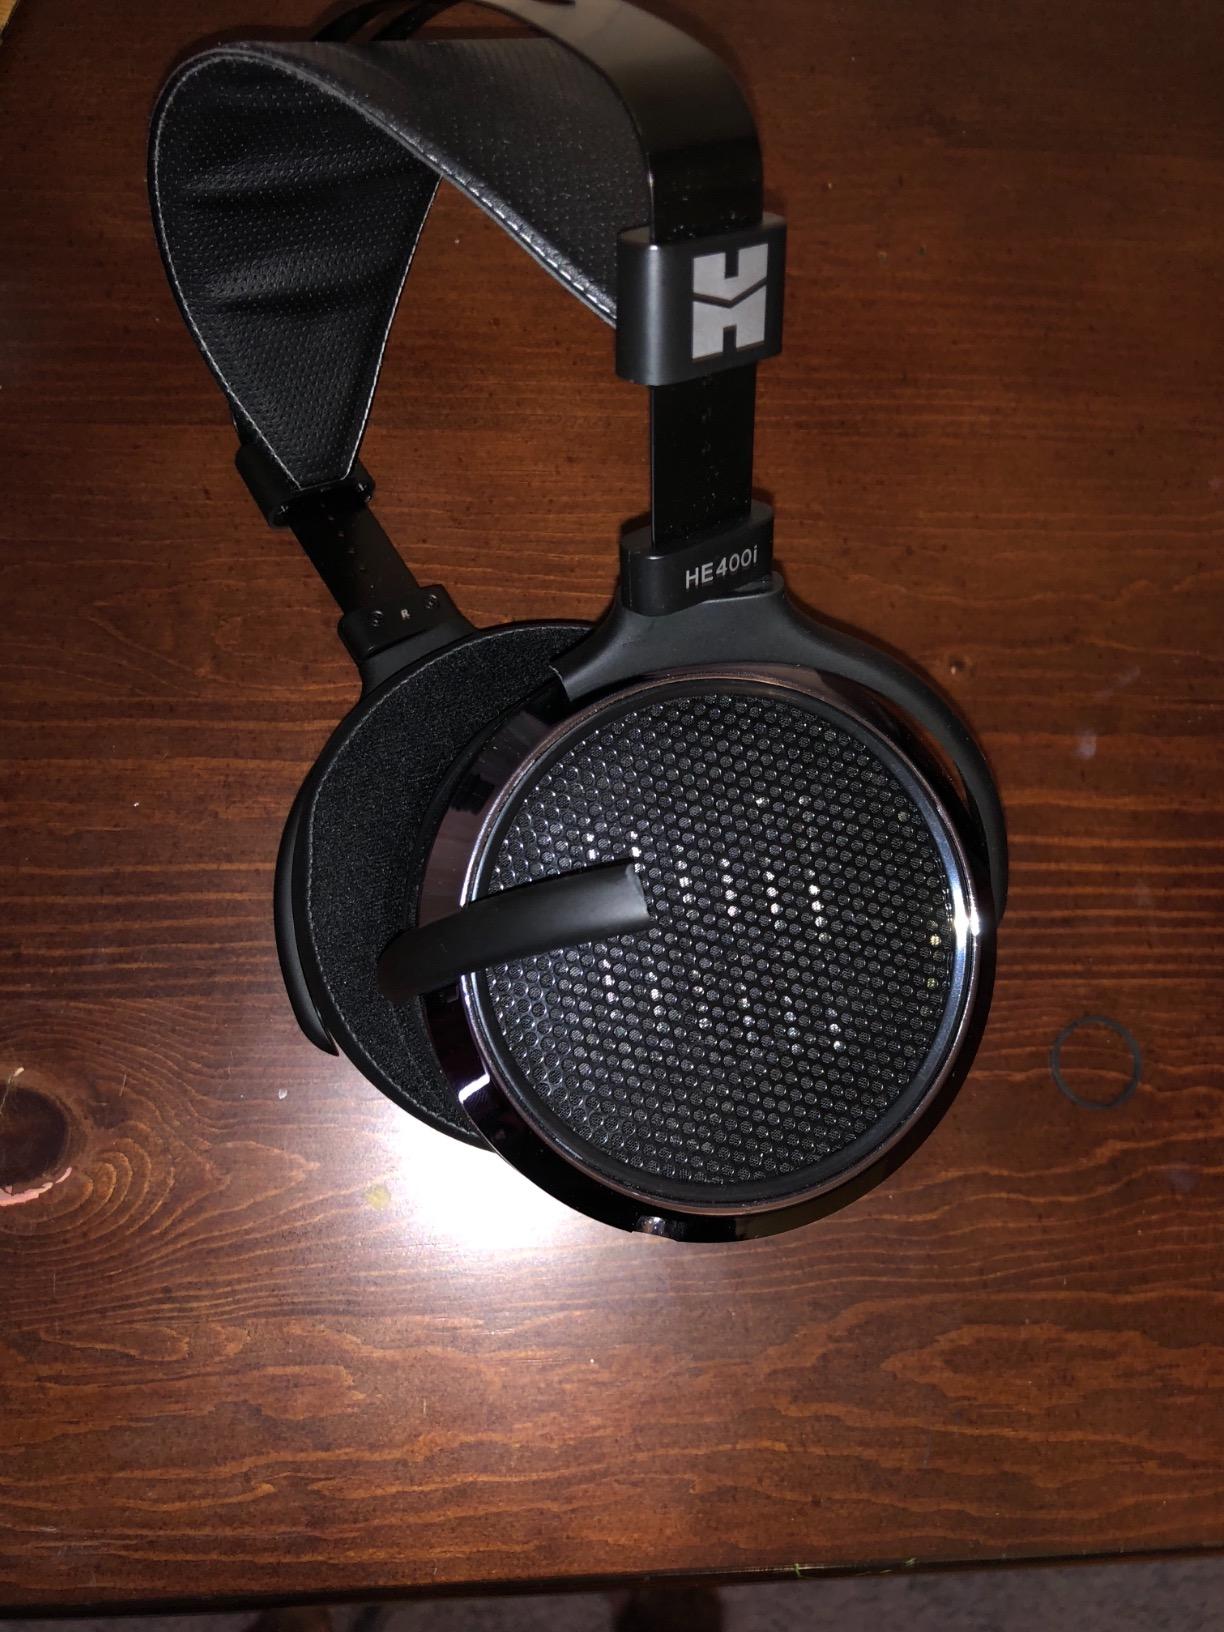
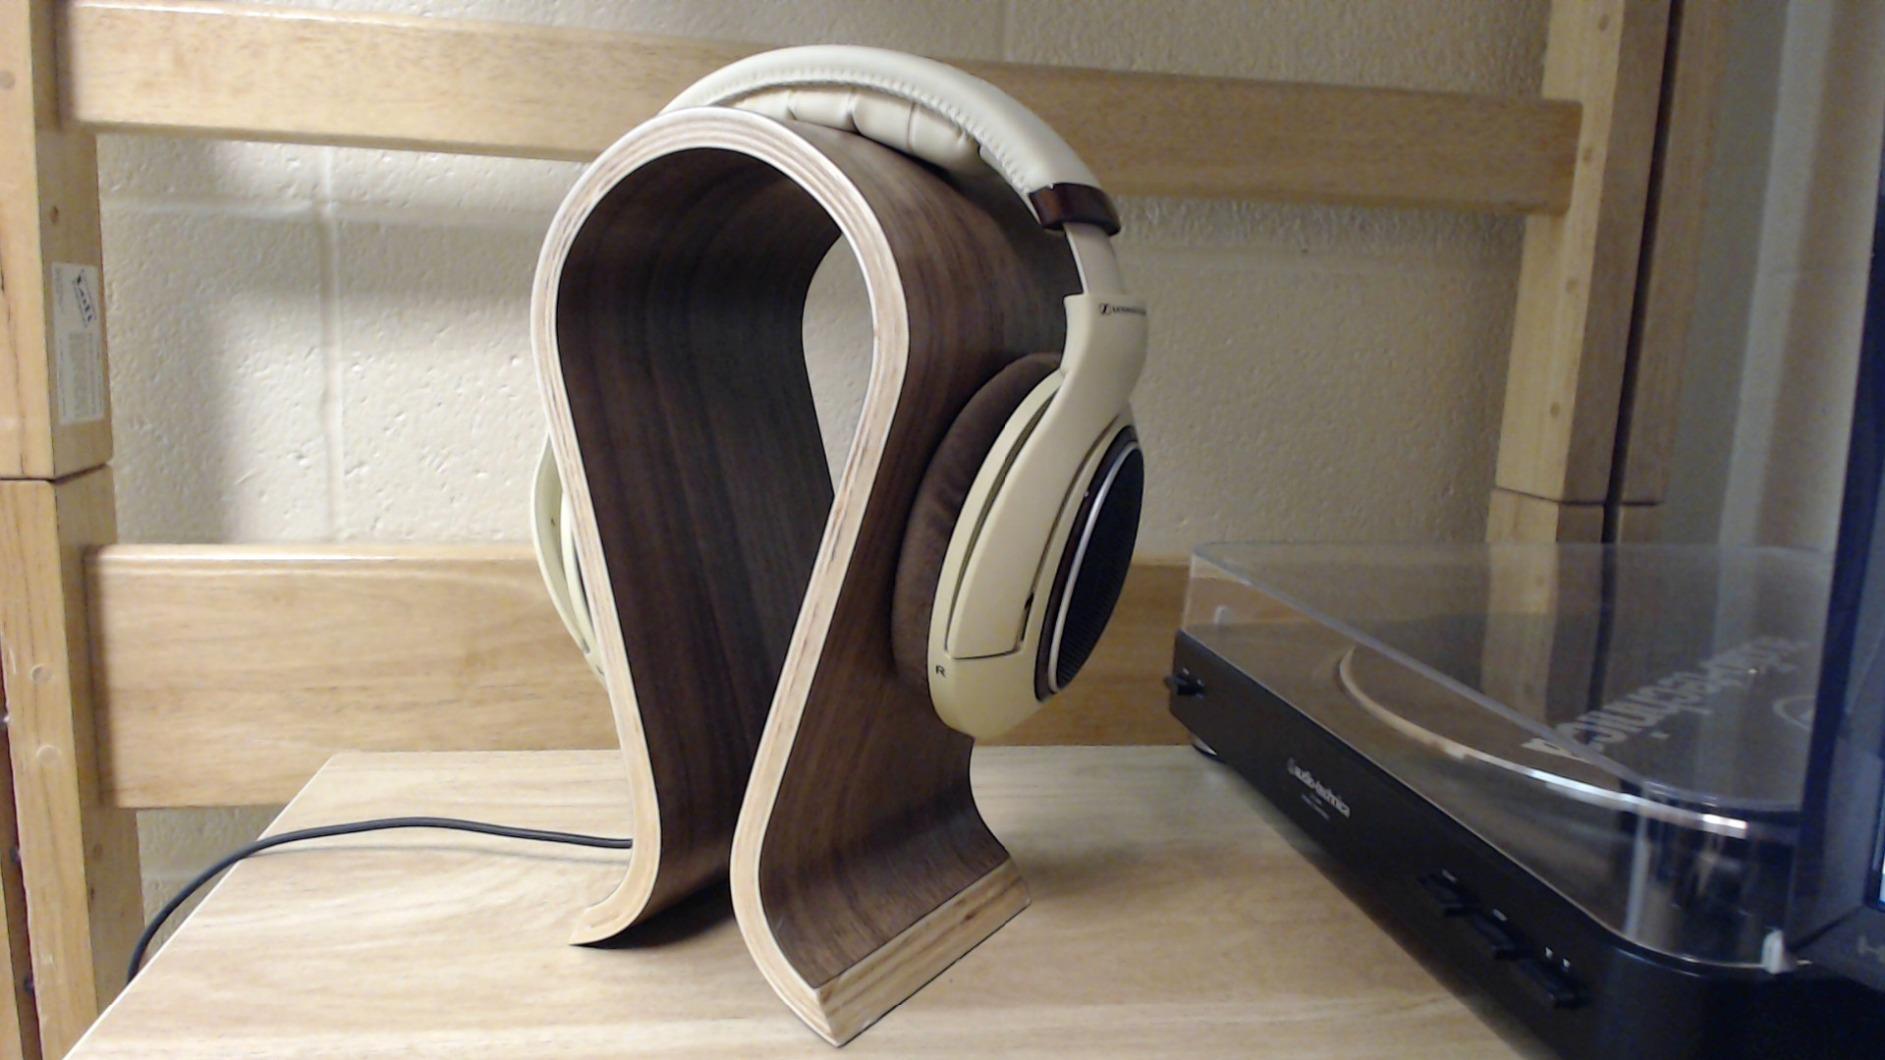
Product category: headphones
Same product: no